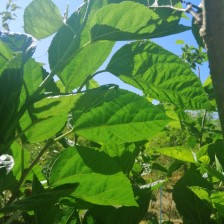
Variety: BlackAustralia